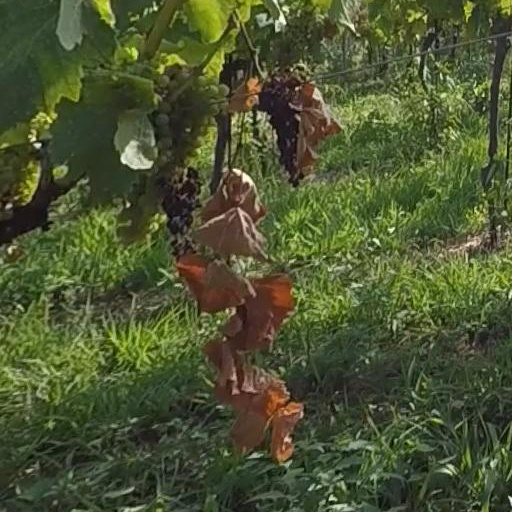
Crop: grape